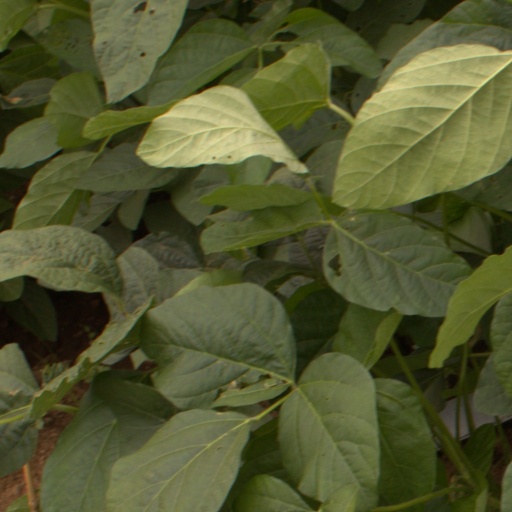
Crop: soybean